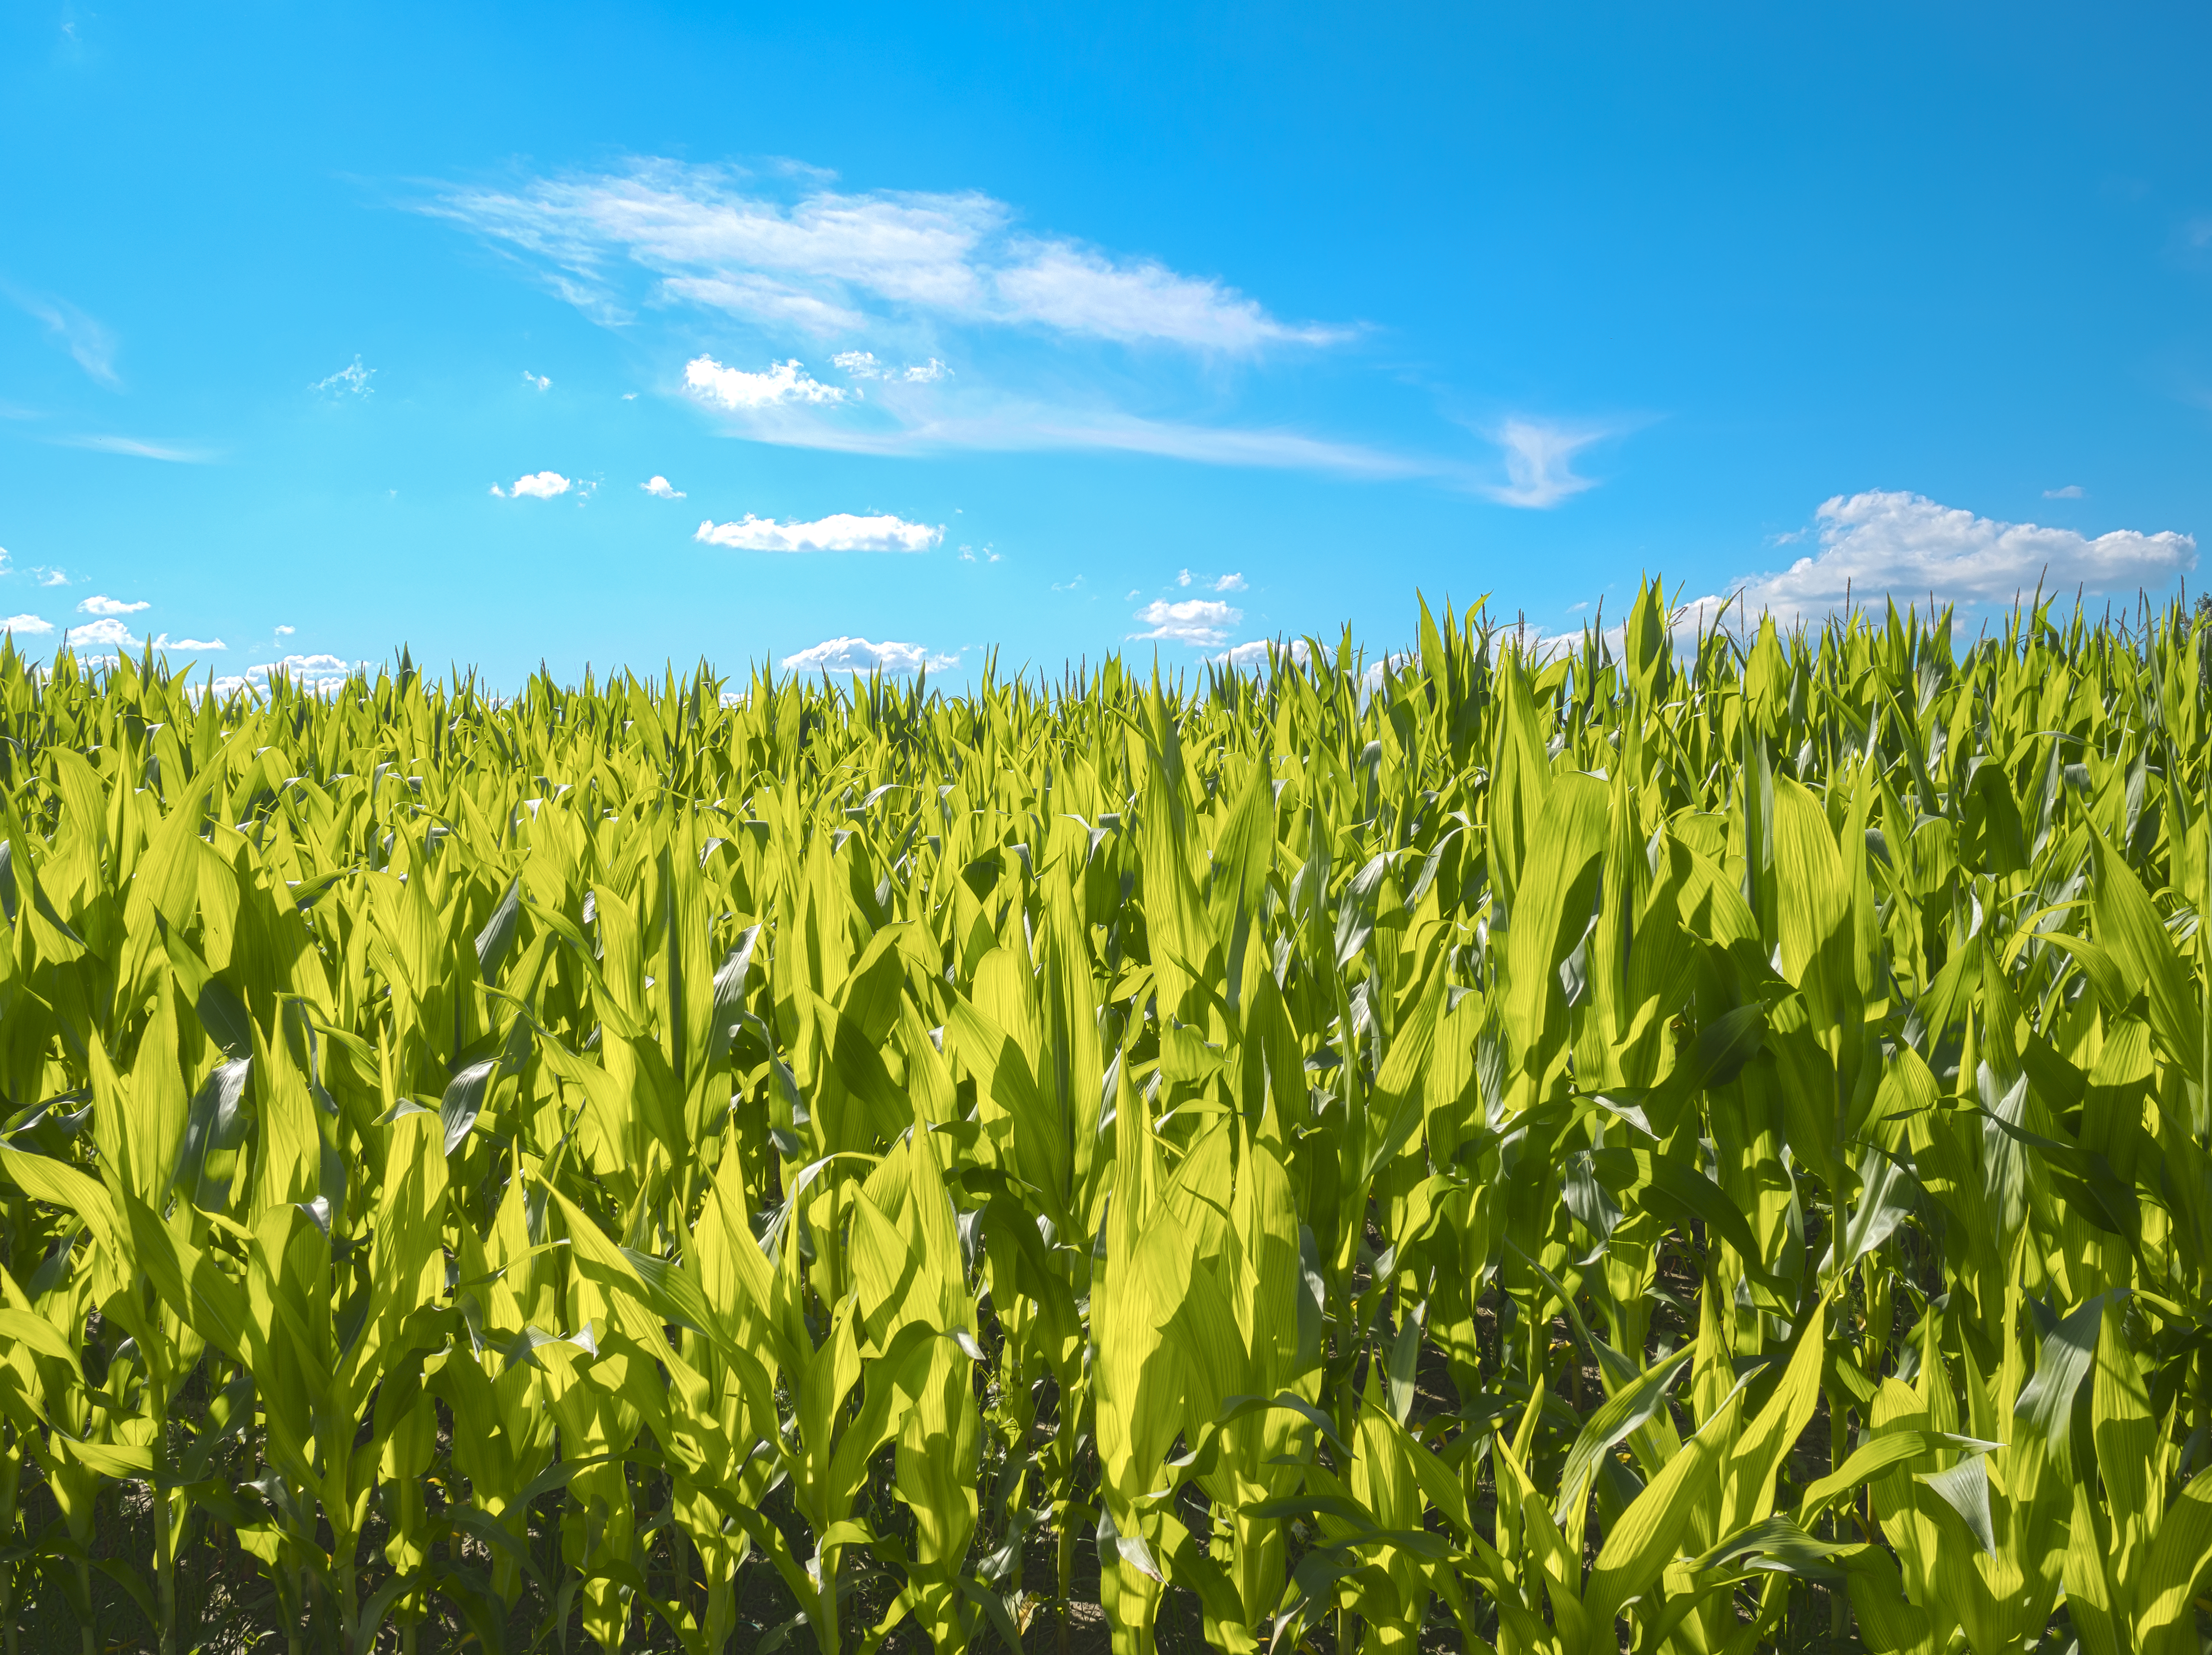
nature, grass, horizon, light, plant, sky, field, meadow, prairie, flower, food, green, crop, pasture, corn, blue, agriculture, plain, belgium, clouds, belgique, grassland, em5, olympus, cornfield, plantation, omd, limburg, belgie, borgloon, gotem, paddy field, flowering plant, grass family